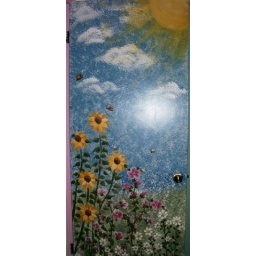
This door leads to my grandaughter's room in my house where they stay when they spend the night.